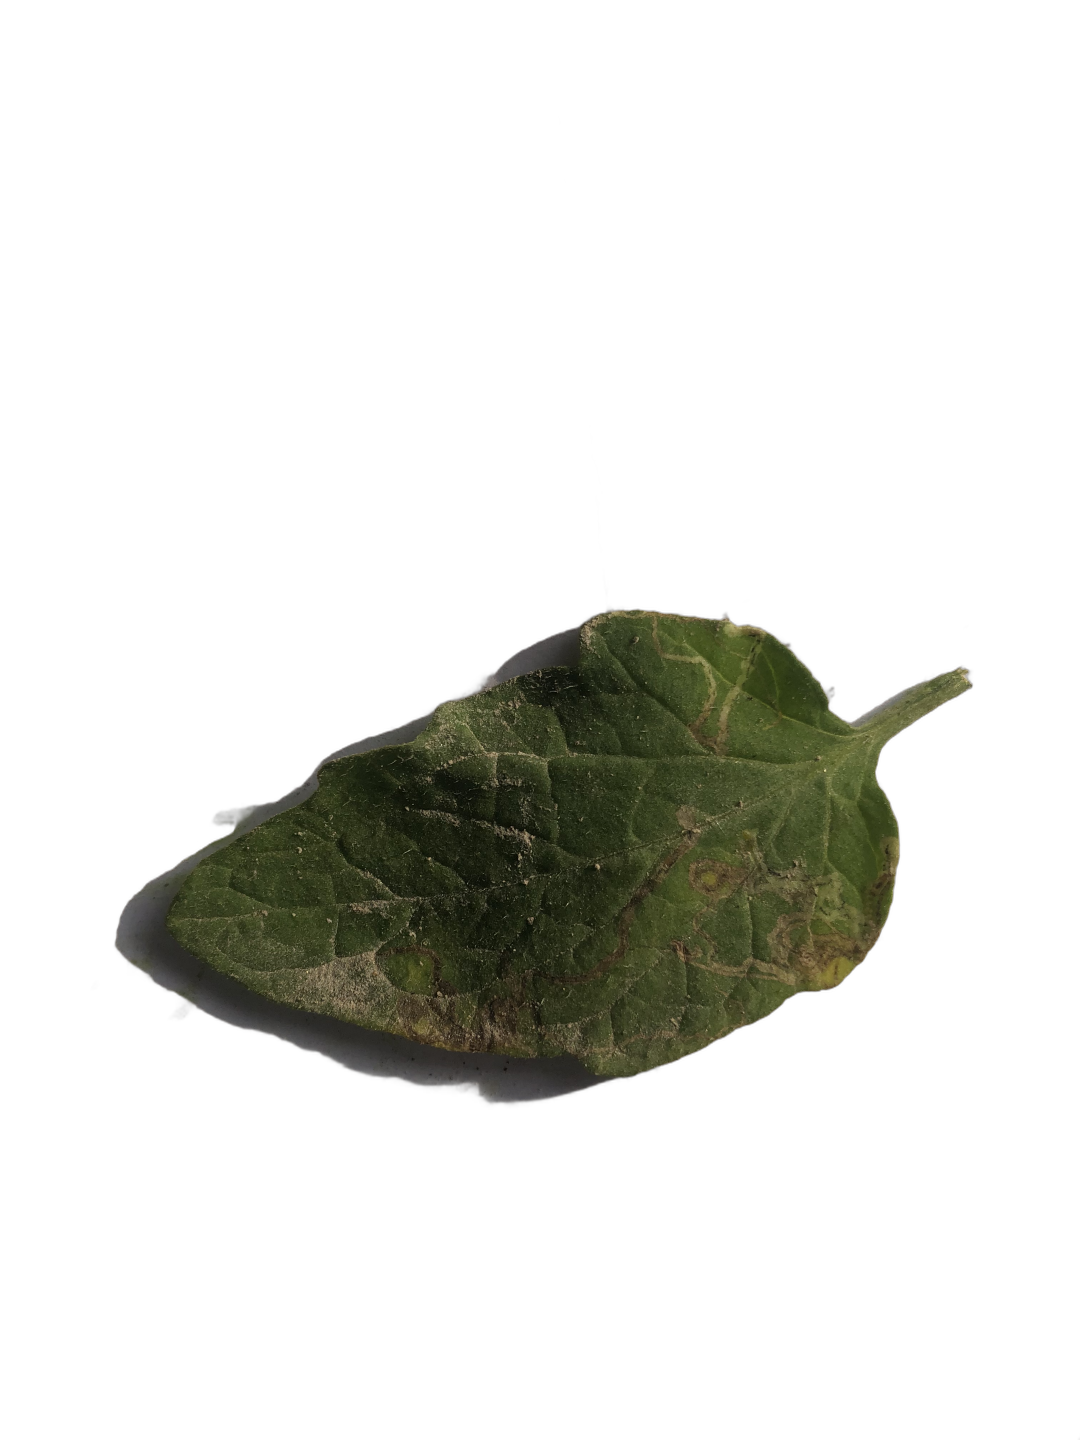
Crop: Tomato
Label: Spot